On the Front Page

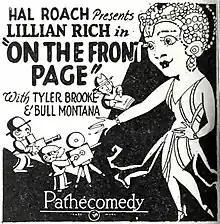
Cornerblock advertisement for use in newspaper columns

On the Front Page is a 1926 American comedy film directed by James Parrott and starring Lillian Rich and Stan Laurel.